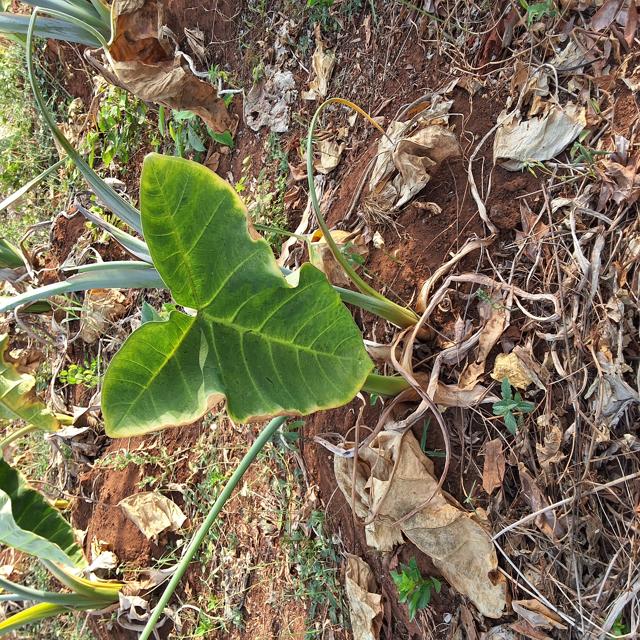
Label: Early_Blight